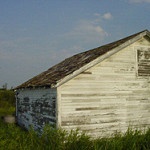
Label: buildings